Fillmore Street

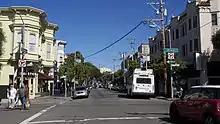
Fillmore and Pine Streets, 2013

Fillmore Street is a street in San Francisco, California which starts in the Lower Haight neighborhood and travels northward through the Fillmore District and Pacific Heights and ends in the Marina District. It serves as the main thoroughfare and namesake for the Fillmore District neighborhood. The street is named after American President Millard Fillmore.